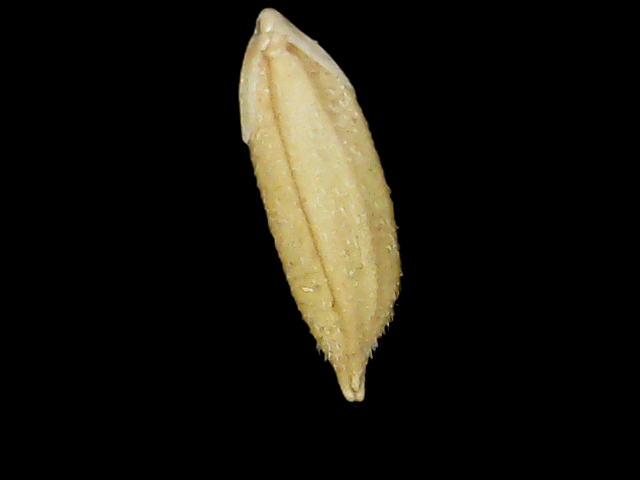
Rice variety: Binadhan12